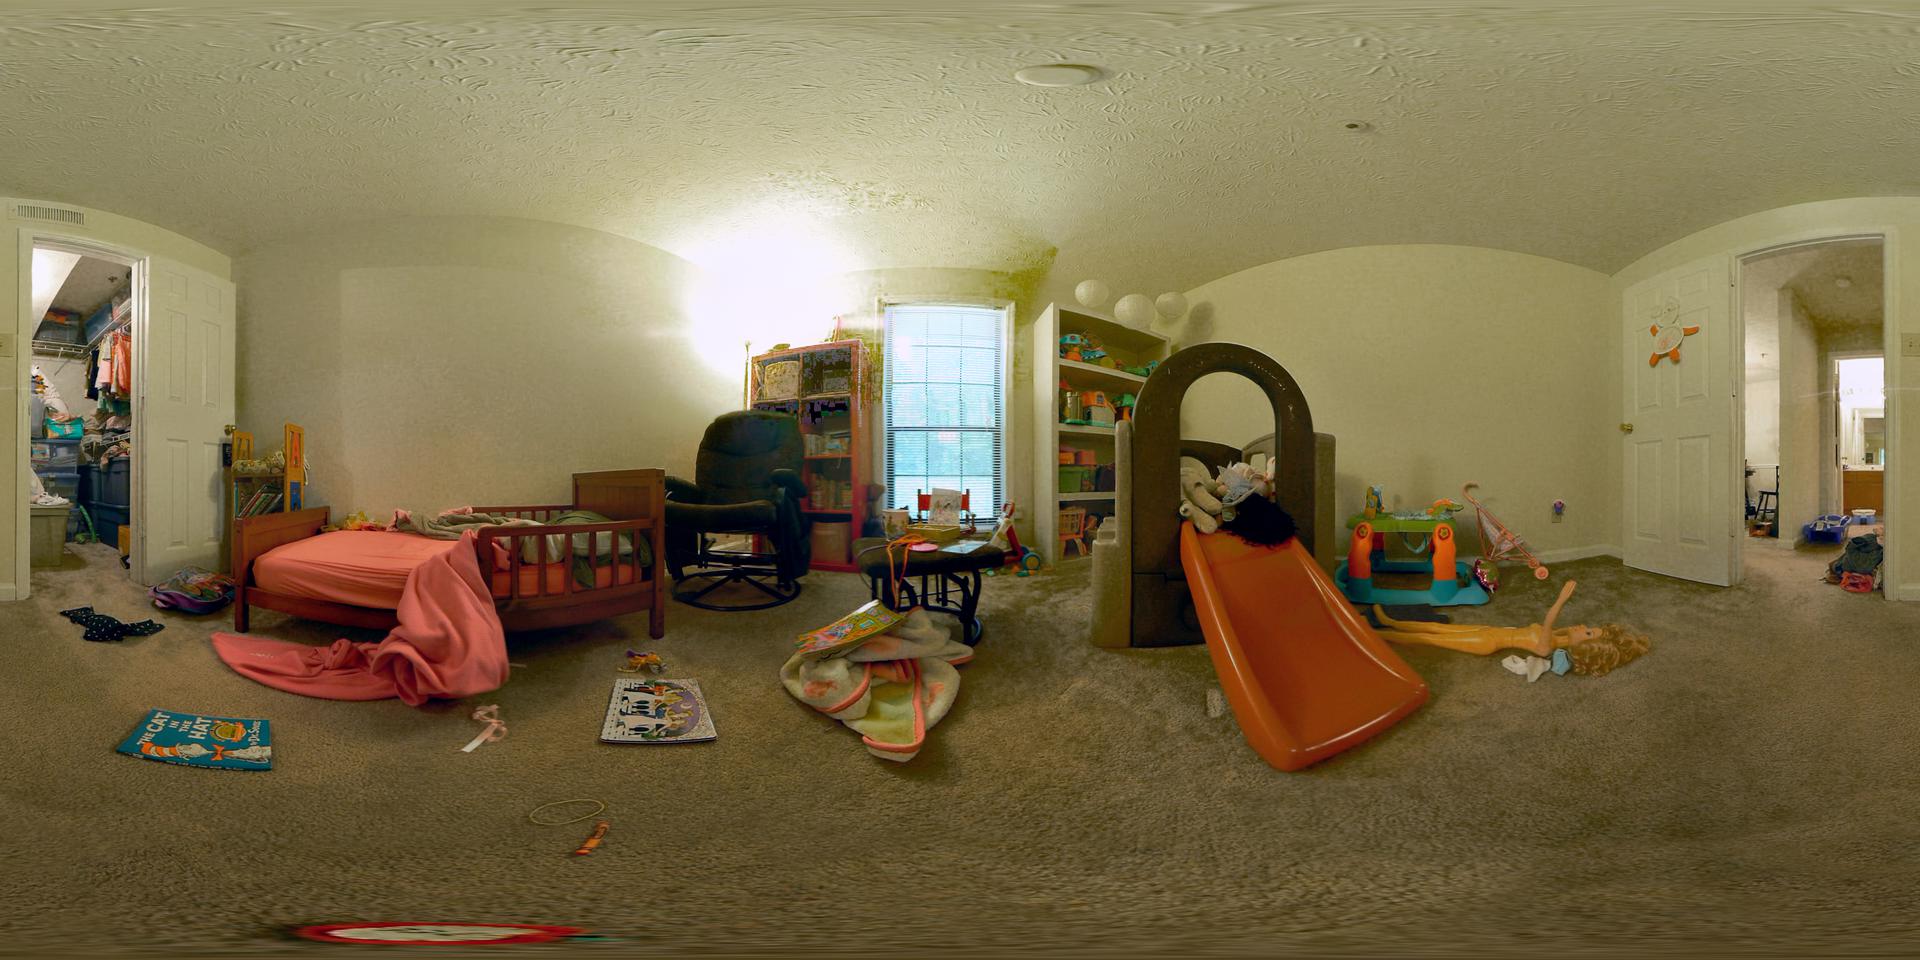
Referred object: the black swivel chair by the window

Referred object: turn slightly right to see the orange slide

Referred object: the orange slide opposite the black armchair